P. S. Krøyer's paintings of Marie

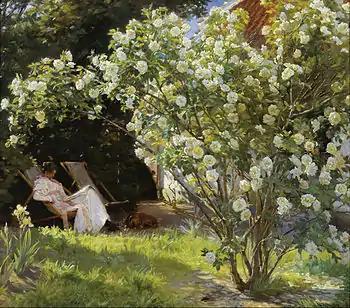

Most of Krøyer's paintings featuring Marie were painted in Skagen, which attracted a considerable number of artists who preferred to paint ""en plein air"" rather than to be constrained by the rather rigid approaches of the Scandinavian art academies. Both Krøyers had already visited Skagen independently before they married. The summers Krøyer spent with his wife in the 1890s were clearly a source of inspiration for him, especially as Marie had a strong sense of beauty herself, often quoting Keats' "Beauty is truth, truth beauty".